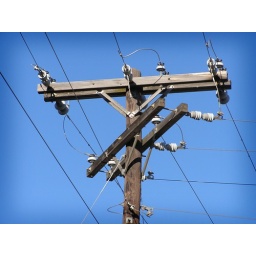
I love it when the sky is clear and gorgeous blue and everything looks so crisp and clear set against it.